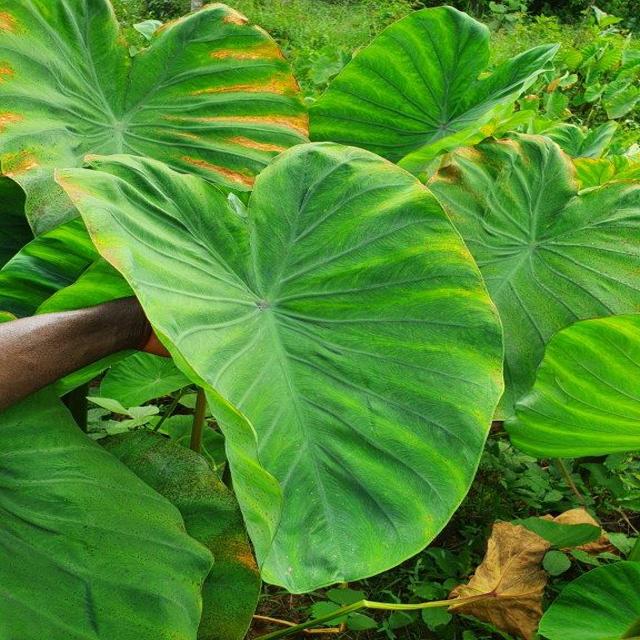
Label: Early_Blight